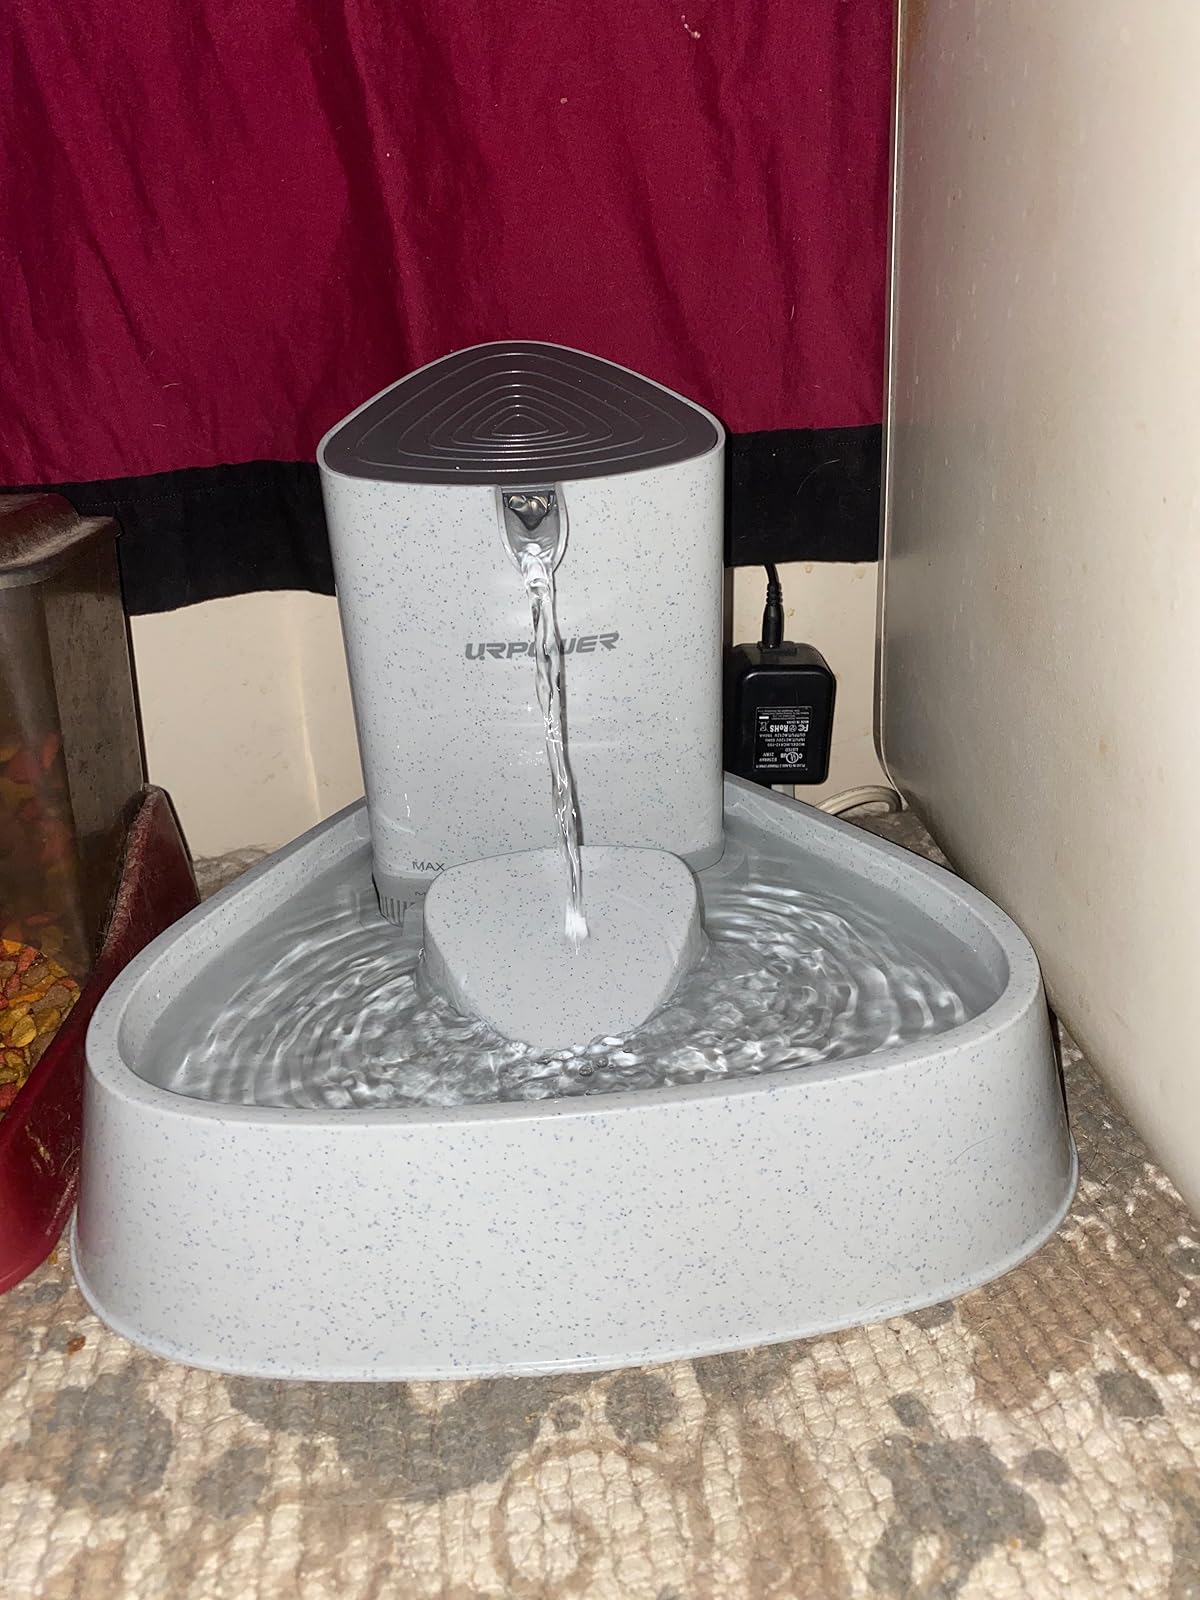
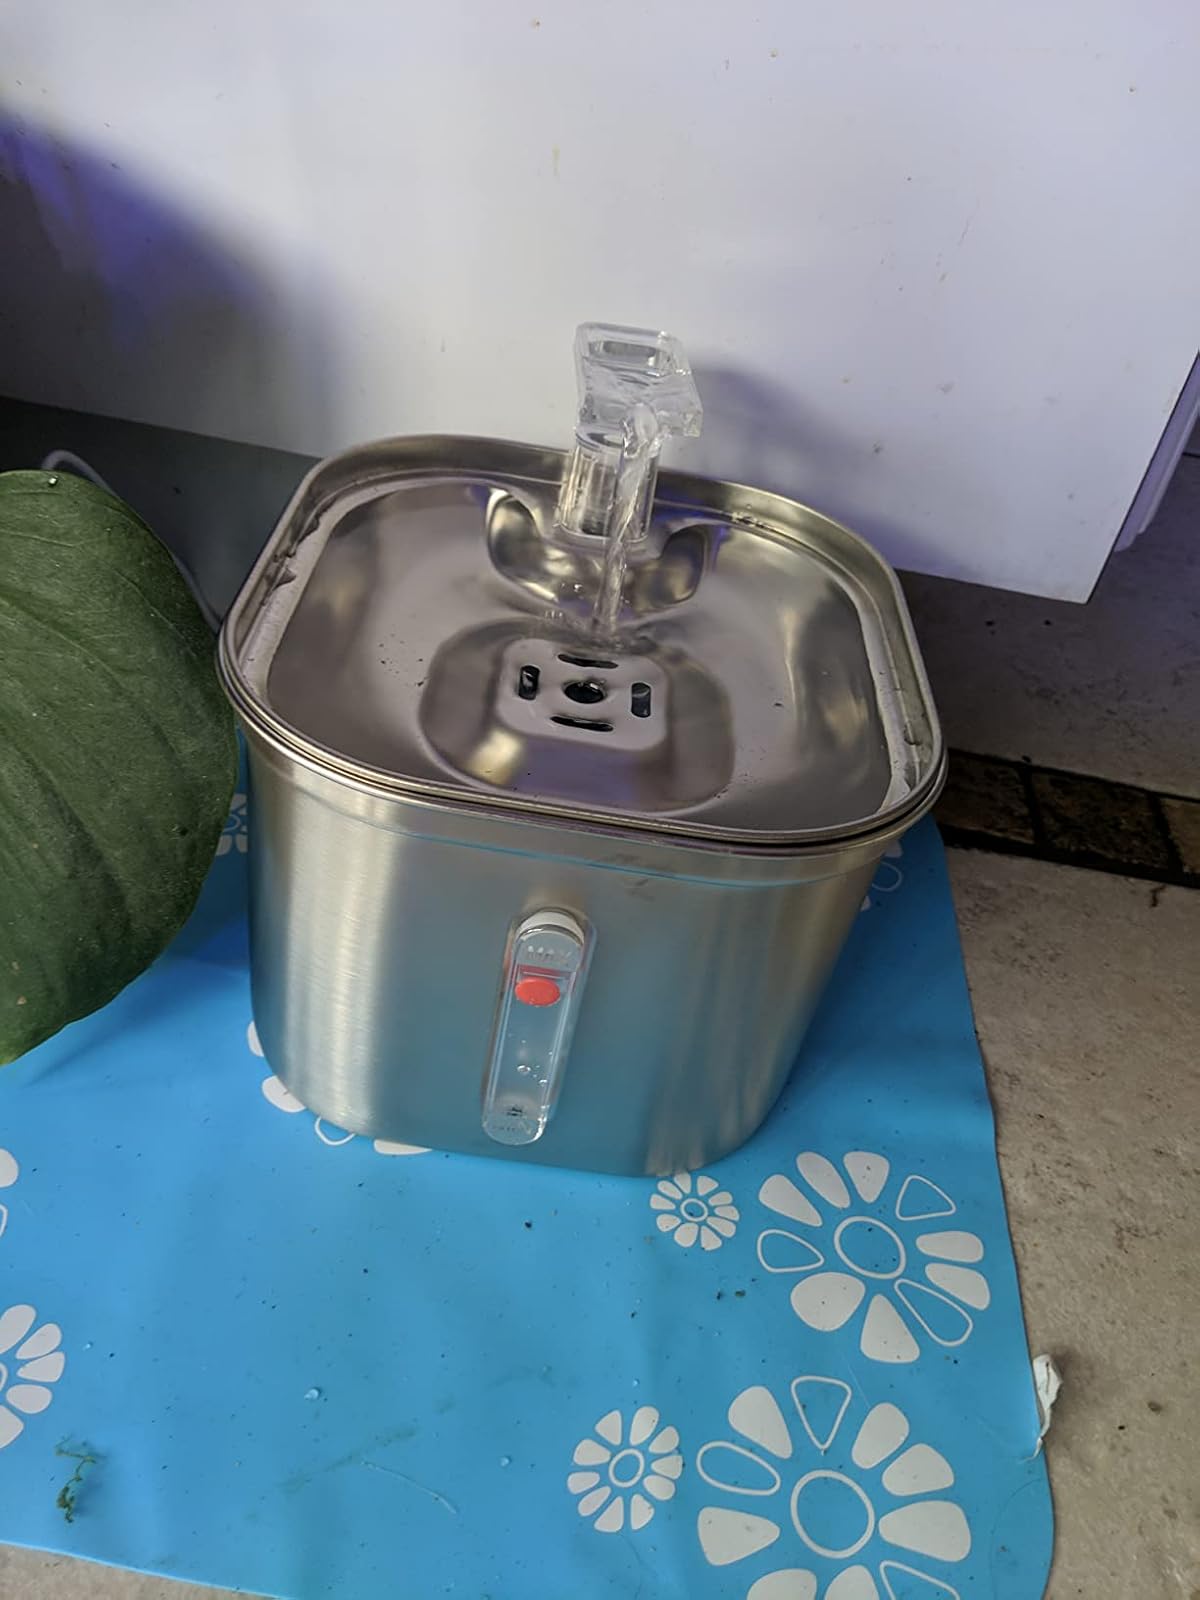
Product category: items_bowl
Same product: no